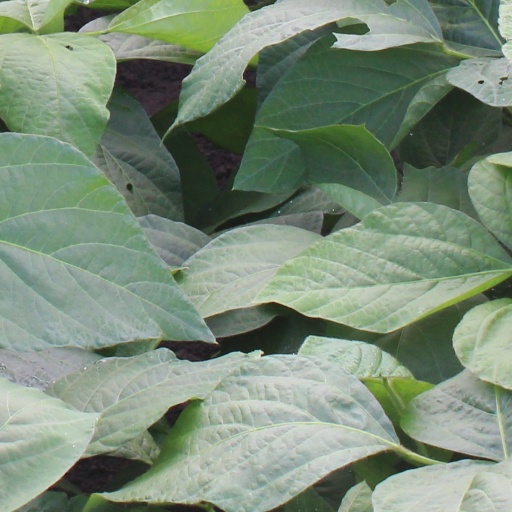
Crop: soybean